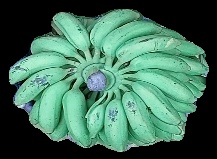
Variety: elakki-bale
Grade: grade1